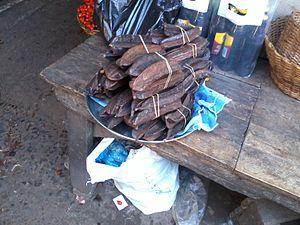
Tetrapleura est un genre de plantes dicotylédones de la famille des Fabaceae, sous-famille des Mimosoideae, originaire d'Afrique, qui comprend deux espèces acceptées.
Tetrapleura tetraptera Taub., aussi appelé Aidon tree en anglais, sassas chez les Bassa, djetk ou essissa chez les Ewondo au Cameroun, est un arbre pérenne des régions forestières d'Afrique tropicale, de la famille des Mimosaceae.